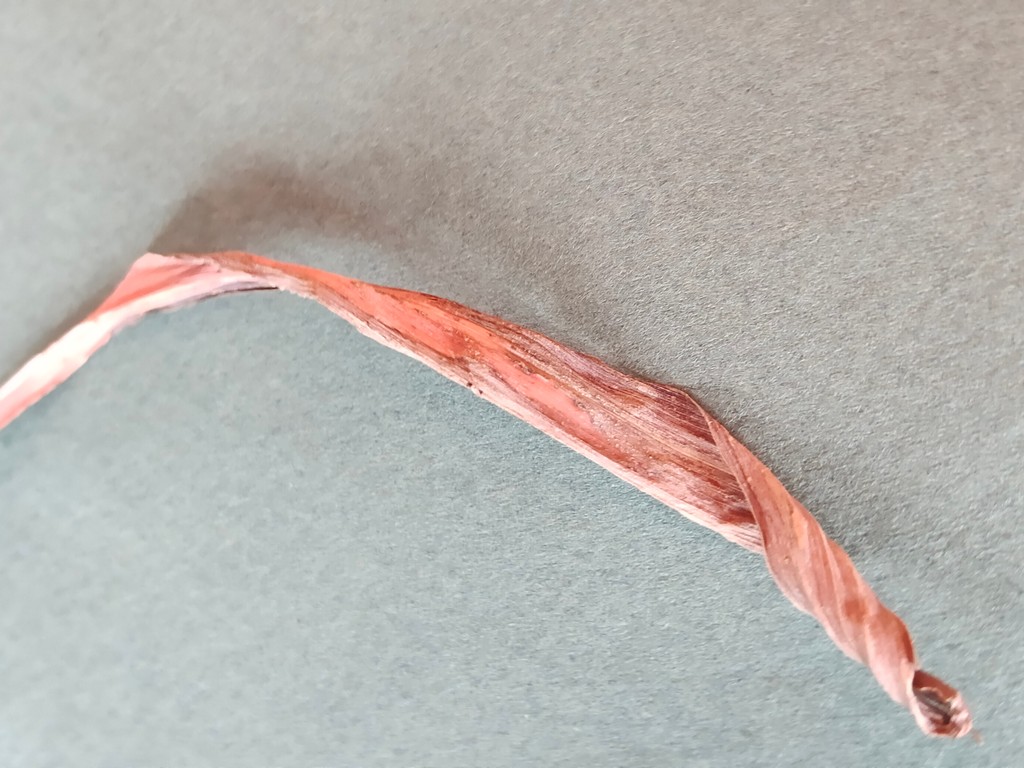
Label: Dried